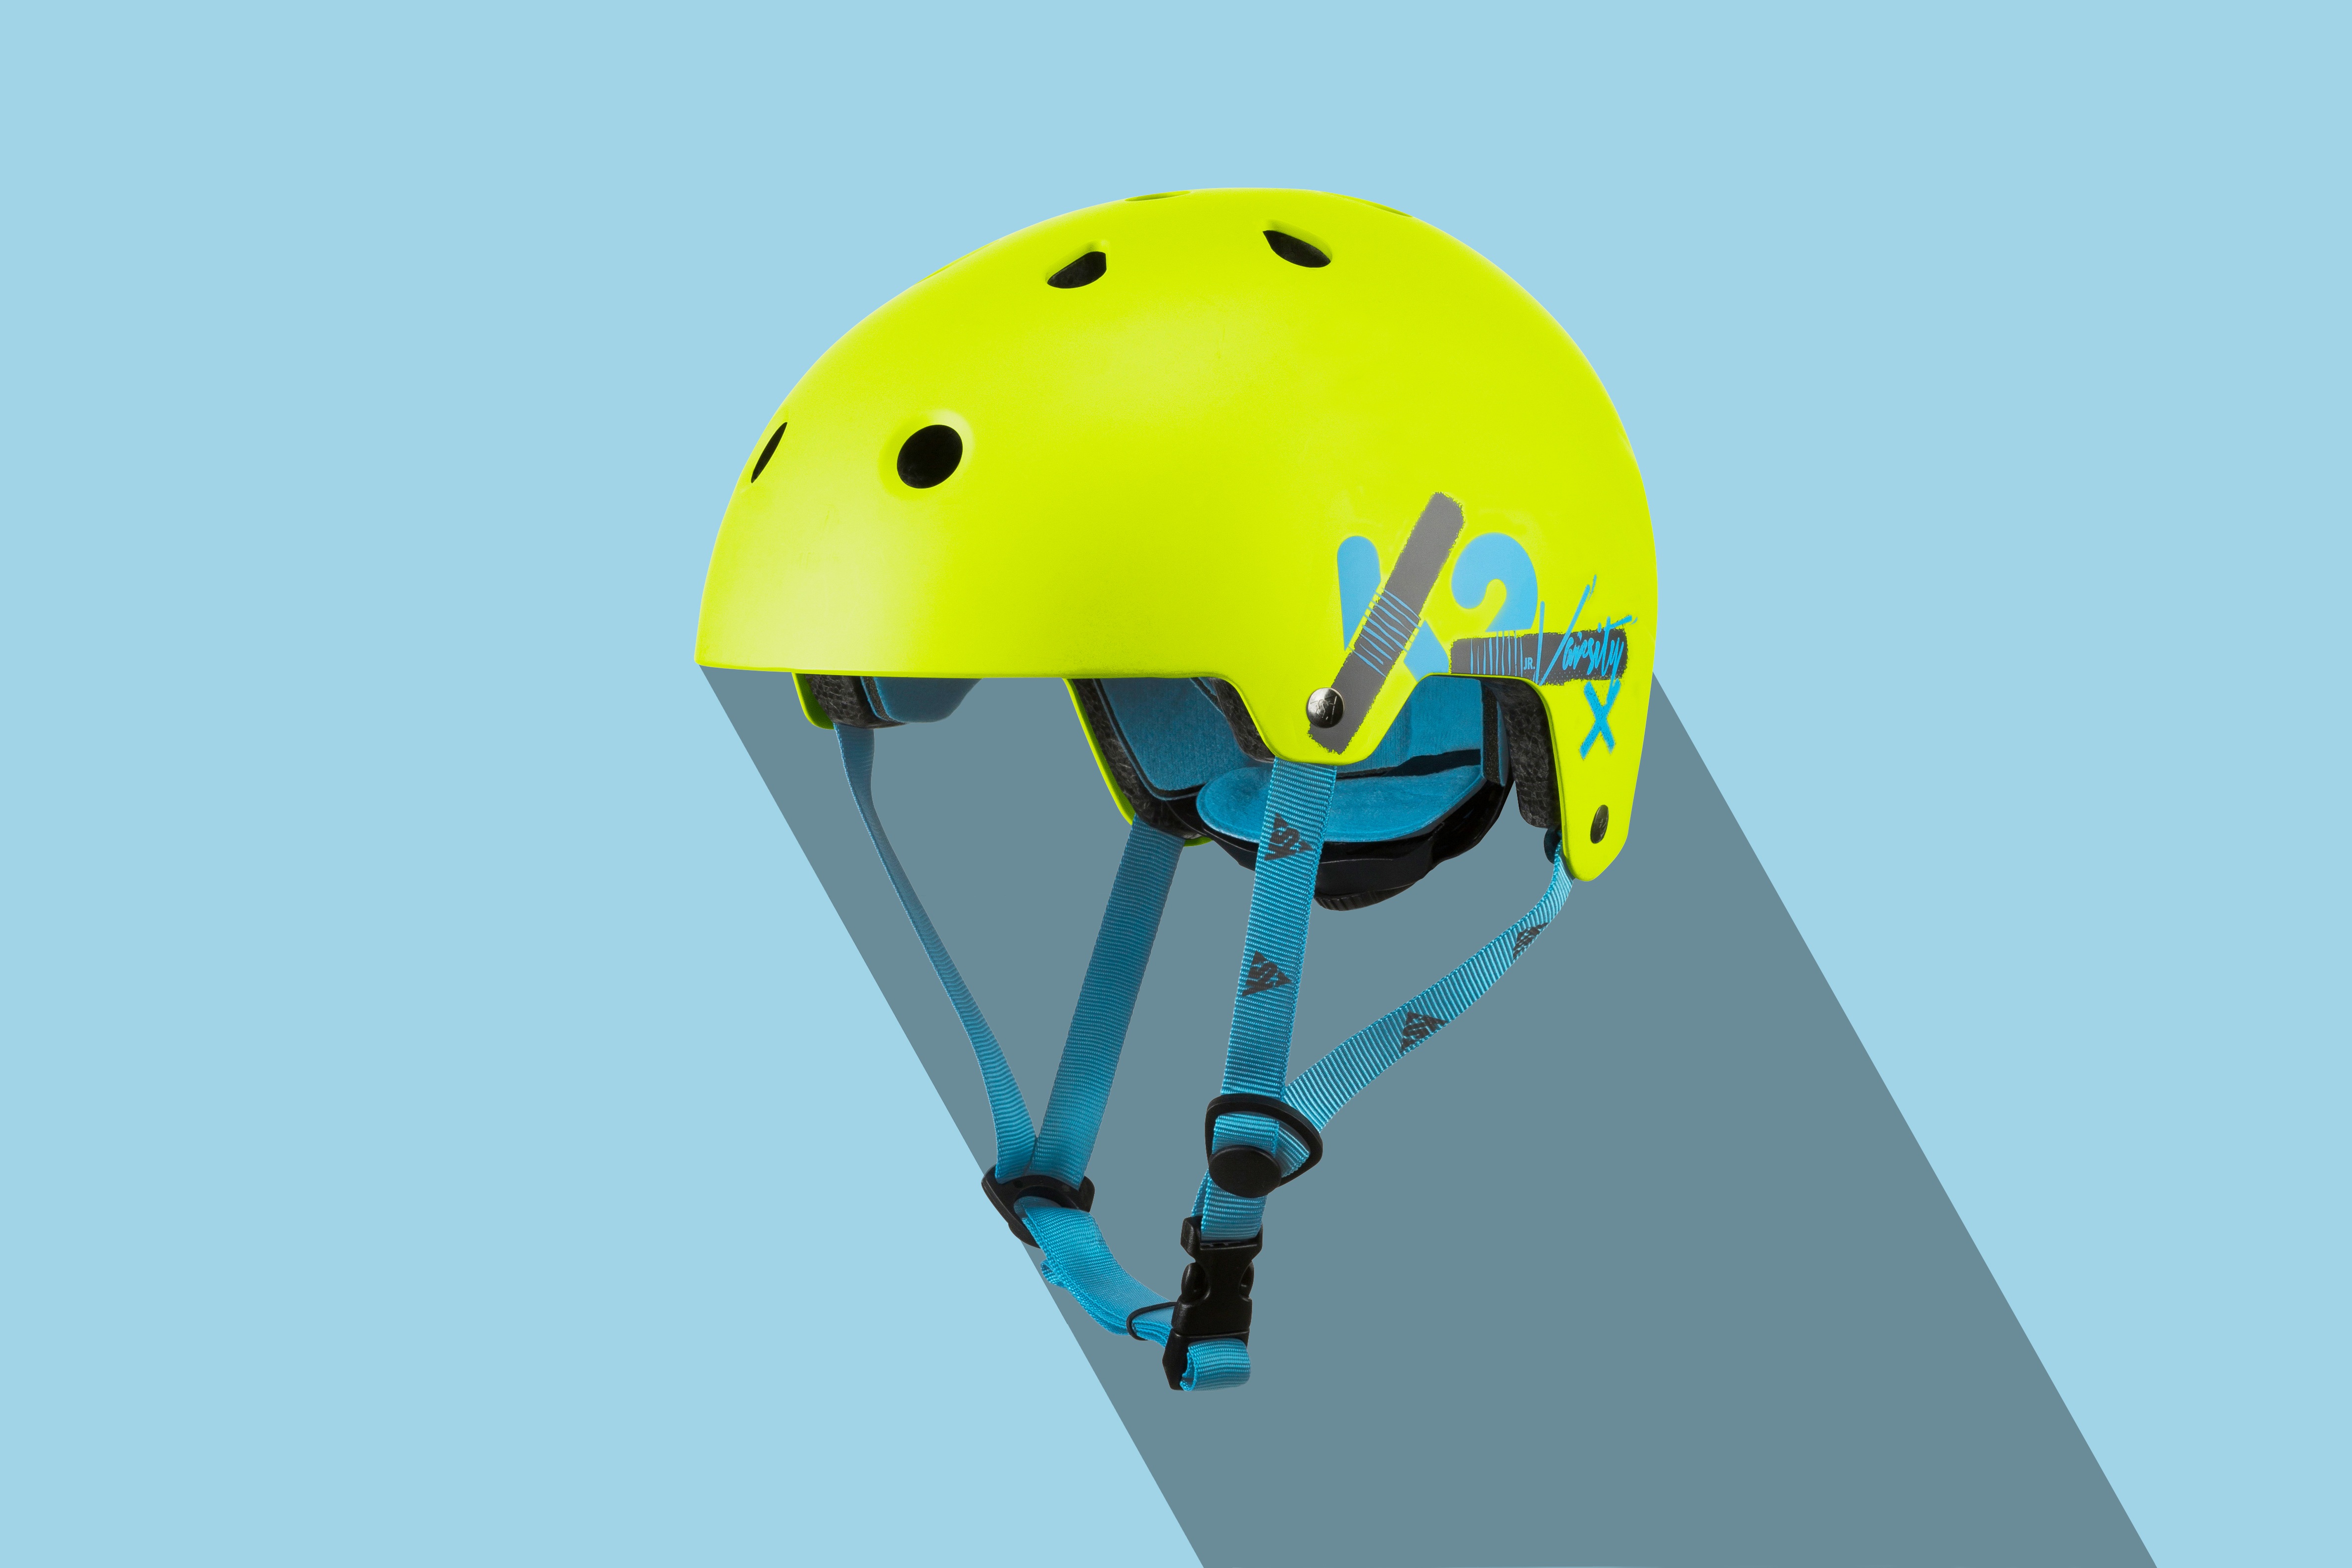
sport, shadow, clothing, yellow, extreme sport, healthy, headgear, sports equipment, product, sporty, illustration, helmet, skating, head, helm, protection, active, bless you, cartoon, light blue, k2, yellow green, flat design, product presentation, sport helmet, children helmet, personal protective equipment, football equipment and supplies